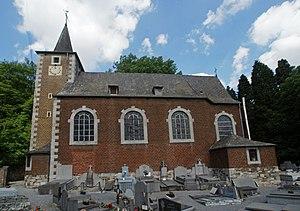
Flémalle (Gleixhe), Belgique: Église de Lambert de Maastricht